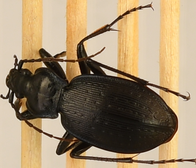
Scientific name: Carabus goryi
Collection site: Mountain Lake Biological Station NEON (MLBS), plot MLBS_001